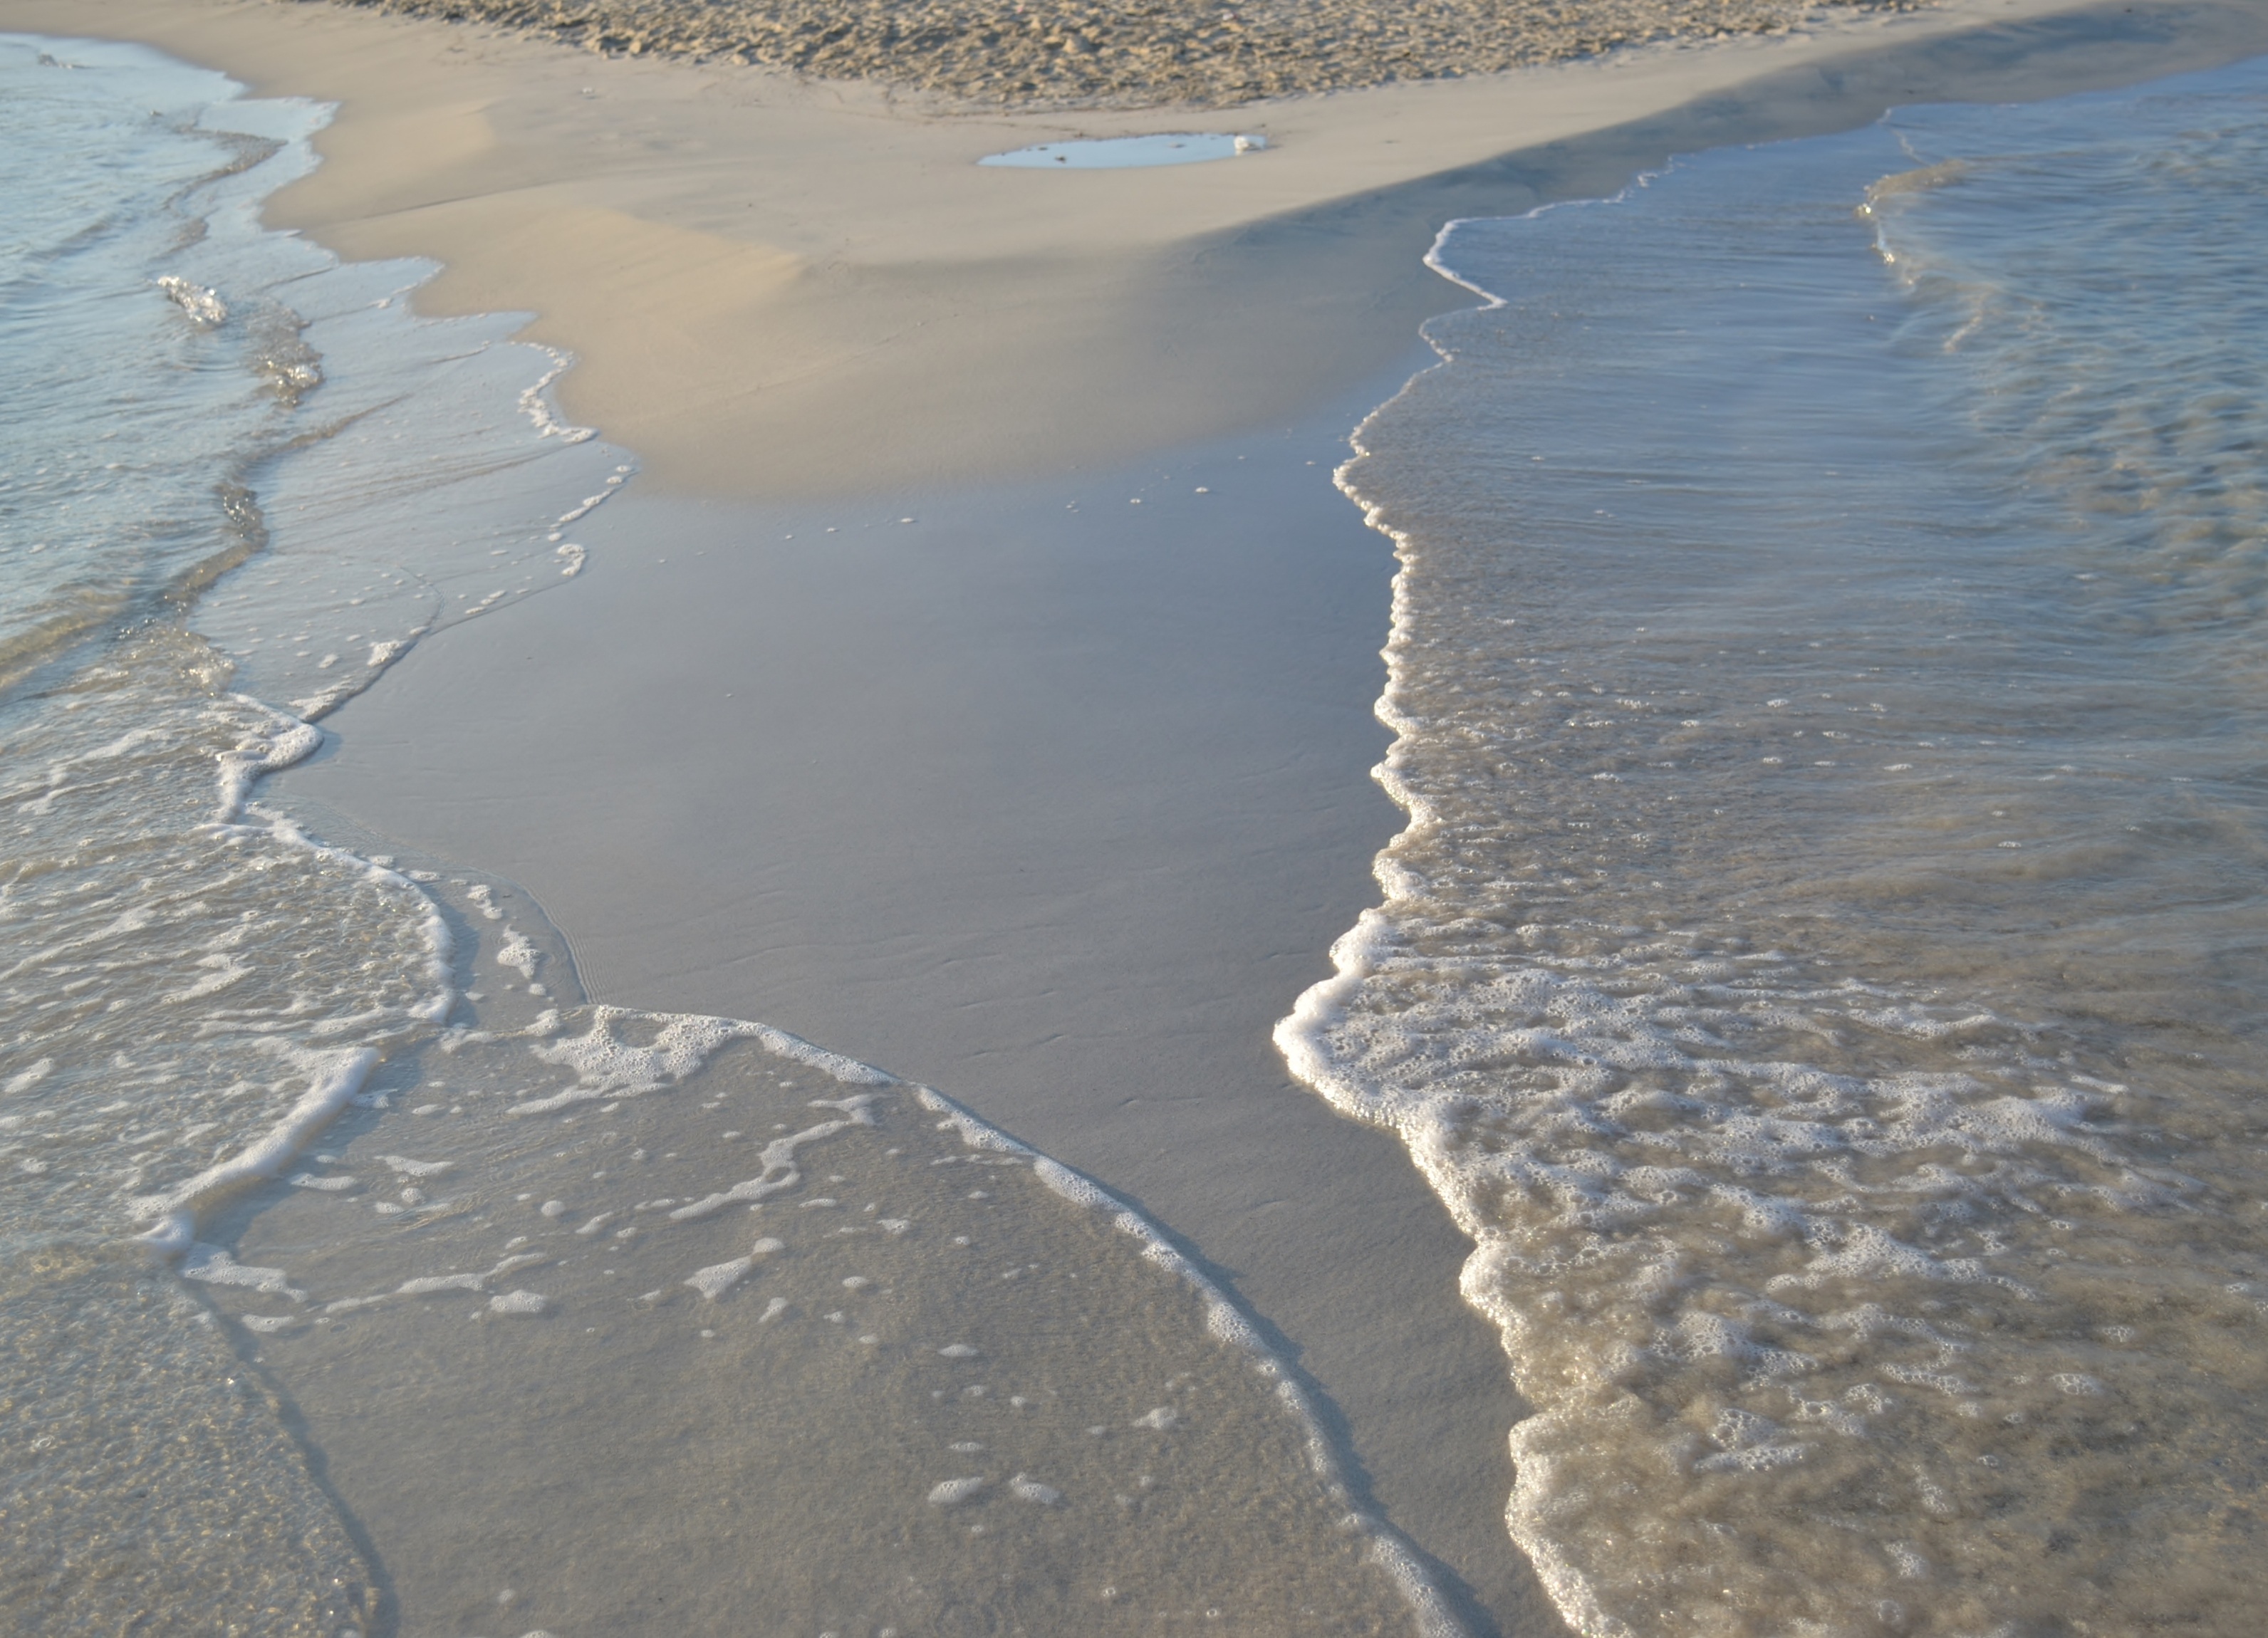
beach, sea, coast, water, sand, shore, wave, lake, river, ice, reflection, reservoir, body of water, aerial photography, shoal, mudflat